Gloria Estefan

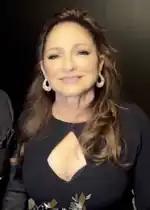
Estefan in 2022 at the Florida Golfshore Ballet

In 1996, Estefan released her platinum-selling album "Destiny", which featured "Reach". The song served as the official theme of the 1996 Atlanta Summer Olympics. Estefan performed "Reach" and "You'll Be Mine" at the Summer Olympics closing ceremony. On 18 July 1996, she embarked on her first tour in five years—the Evolution World Tour—which covered the U.S., Canada, Europe, Latin America, Australia and Asia.